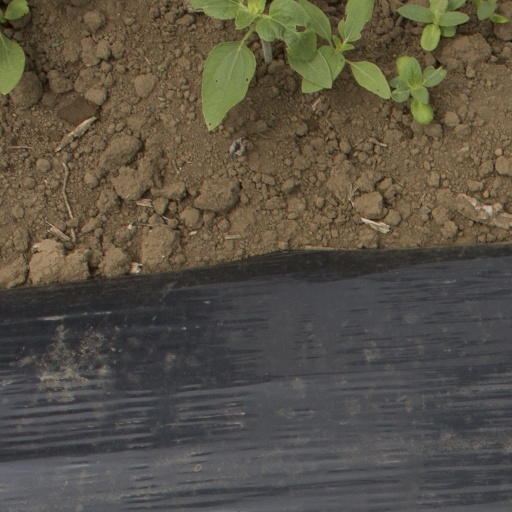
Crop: Jerusalem artichoke